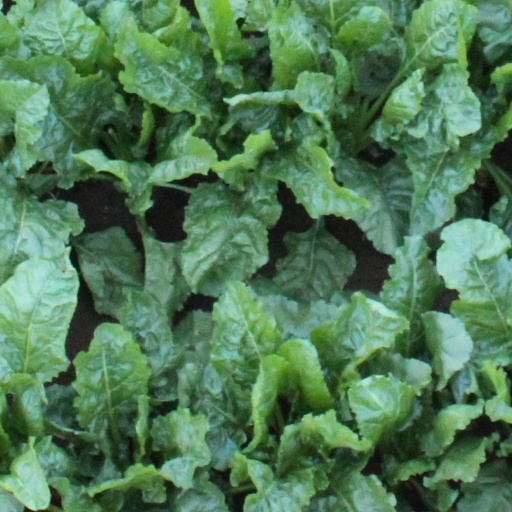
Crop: sugar beet